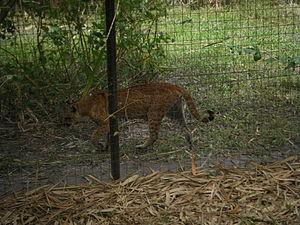
Ocema au zoo de Macouria, Guyane. L'océma est un hybride, issu du croisement d'une femelle d'ocelot avec un puma mâle.
L'ocema est un mammifère carnivore de la famille des Felidae.